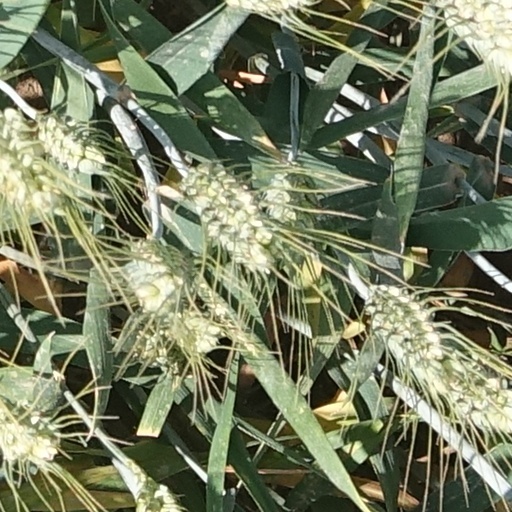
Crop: wheat